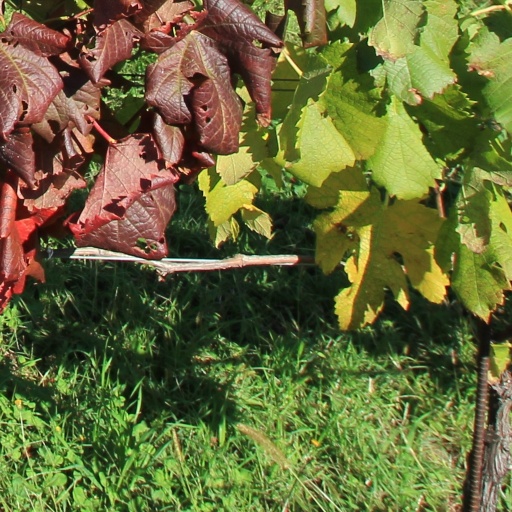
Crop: grape